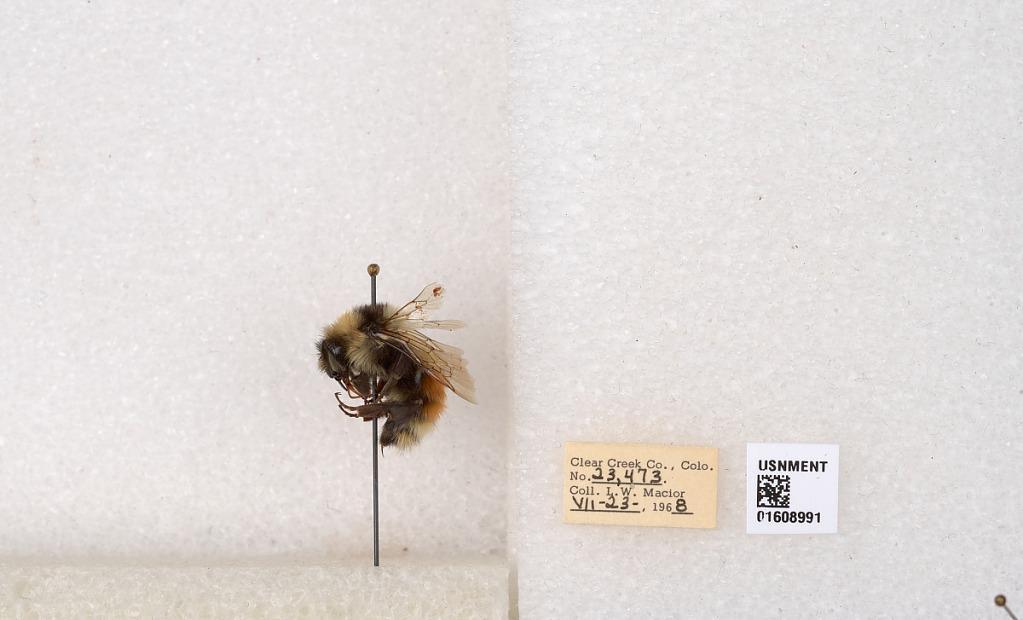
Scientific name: Bombus (Pyrobombus) sylvicola Kirby
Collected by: L. Macior
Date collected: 1968-7-23
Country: United States
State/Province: Colorado
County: Clear Creek
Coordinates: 39.6891, -105.644